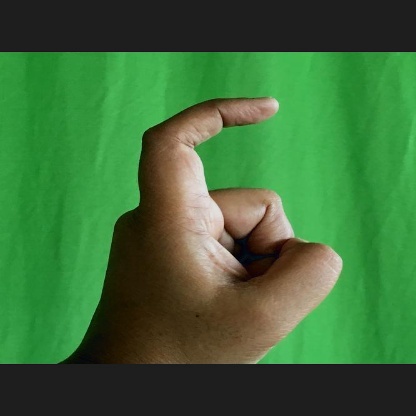
Mudra: Tamarachudam